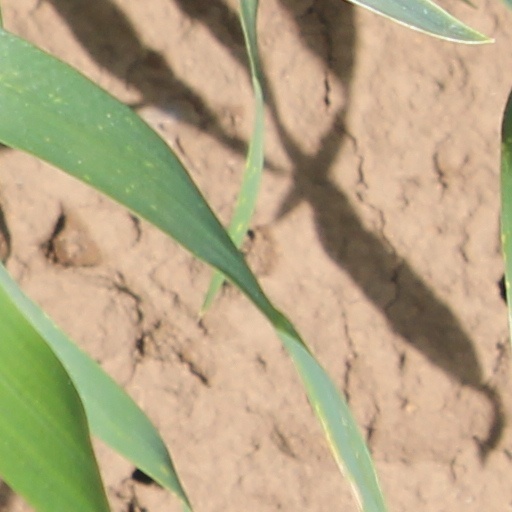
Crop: wheat